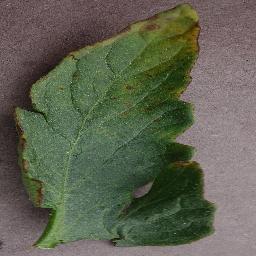
Label: Tomato___Bacterial_spot